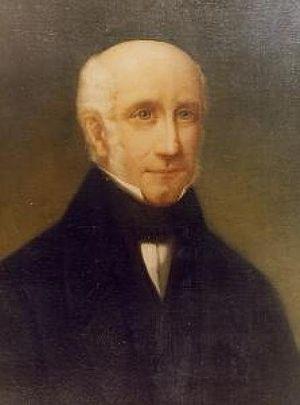
Portrait contemporain de Léon Papin Dupont
Léon Papin-Dupont est un ardent défenseur du culte catholique du XIXᵉ siècle, surnommé « l'apôtre de la Sainte Face de Jésus » et « le saint homme de Tours ». Il est reconnu vénérable par saint Jean-Paul II le 21 mars 1983.
Marie de Saint-Pierre et de la Sainte Famille, née Perrine Éluère, est une religieuse carmélite déchaussée du couvent de Tours.